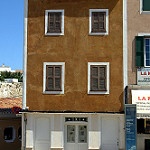
Label: buildings